Sarvesh Asthana

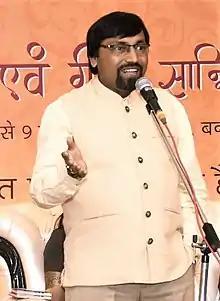

Sarvesh Asthana (born 10 September 1965) is an Indian poet, writer and satirist, who writes and performs in the Hindi language. He has authored around 12 books. Asthana has contributed to various genres of Hindi literature, including Hasya Kavita (humorous comic poetry), Vyangya (satire) and Bal kavita (children's rhymes). He was honored with the Yash Bharati, the highest civilian award of the Government of Uttar Pradesh for his contribution in the field of literature in 2016. He is also the recipient of the Sohan Lal Dwivedi Award by the Uttar Pradesh Hindi Sansthan, Government of Uttar Pradesh. Asthana was appointed the Advisor to the Indian Council for Cultural Relations (ICCR) in 2019.